Close Hatches

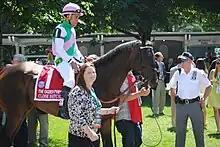
Close Hatches in the walking ring for the 2014 Ogden Phipps

Close Hatches (foaled January 31, 2010) is a retired American Thoroughbred racehorse. Unraced as a two-year-old, she emerged as one of the leading fillies of her generation in the United States in 2013 when she won five of her eight races including the Gazelle Stakes, Mother Goose Stakes and Cotillion Handicap. In the following year she won the Grade II Azeri Stakes before recording successive Grade I victories in the Apple Blossom Handicap, Ogden Phipps Handicap and Personal Ensign Stakes.